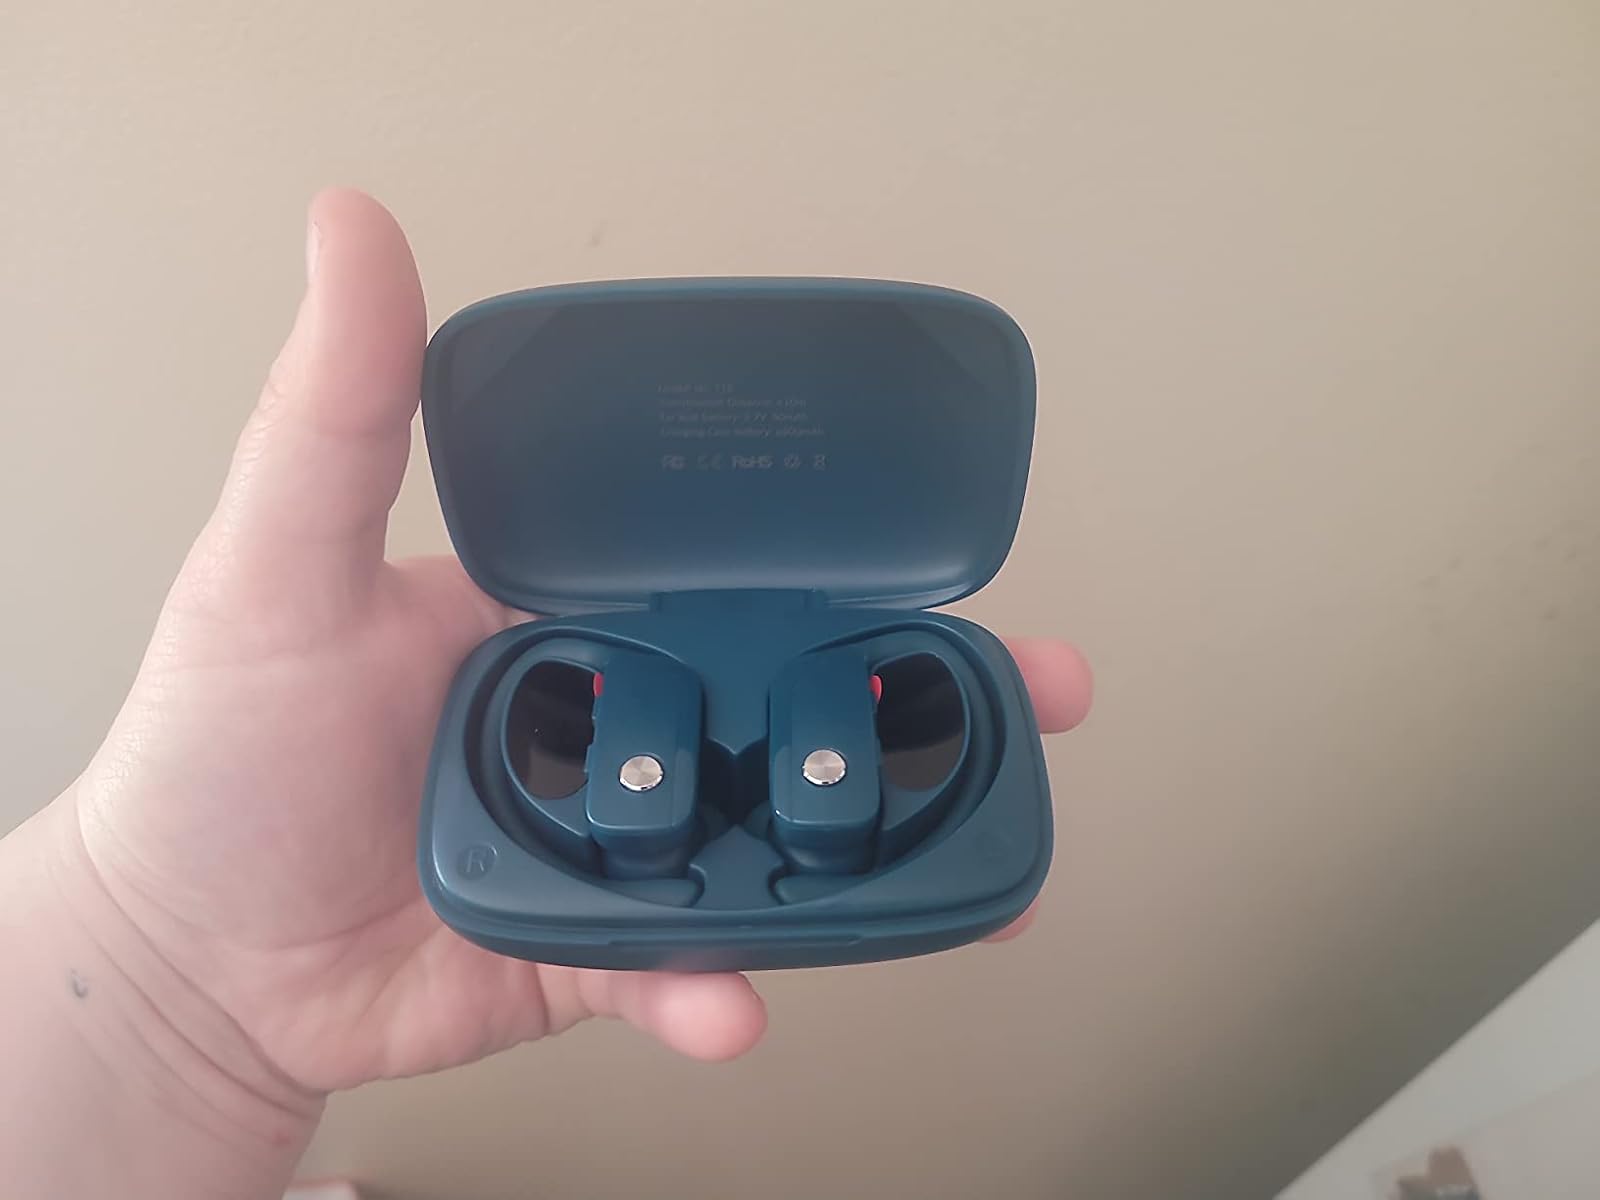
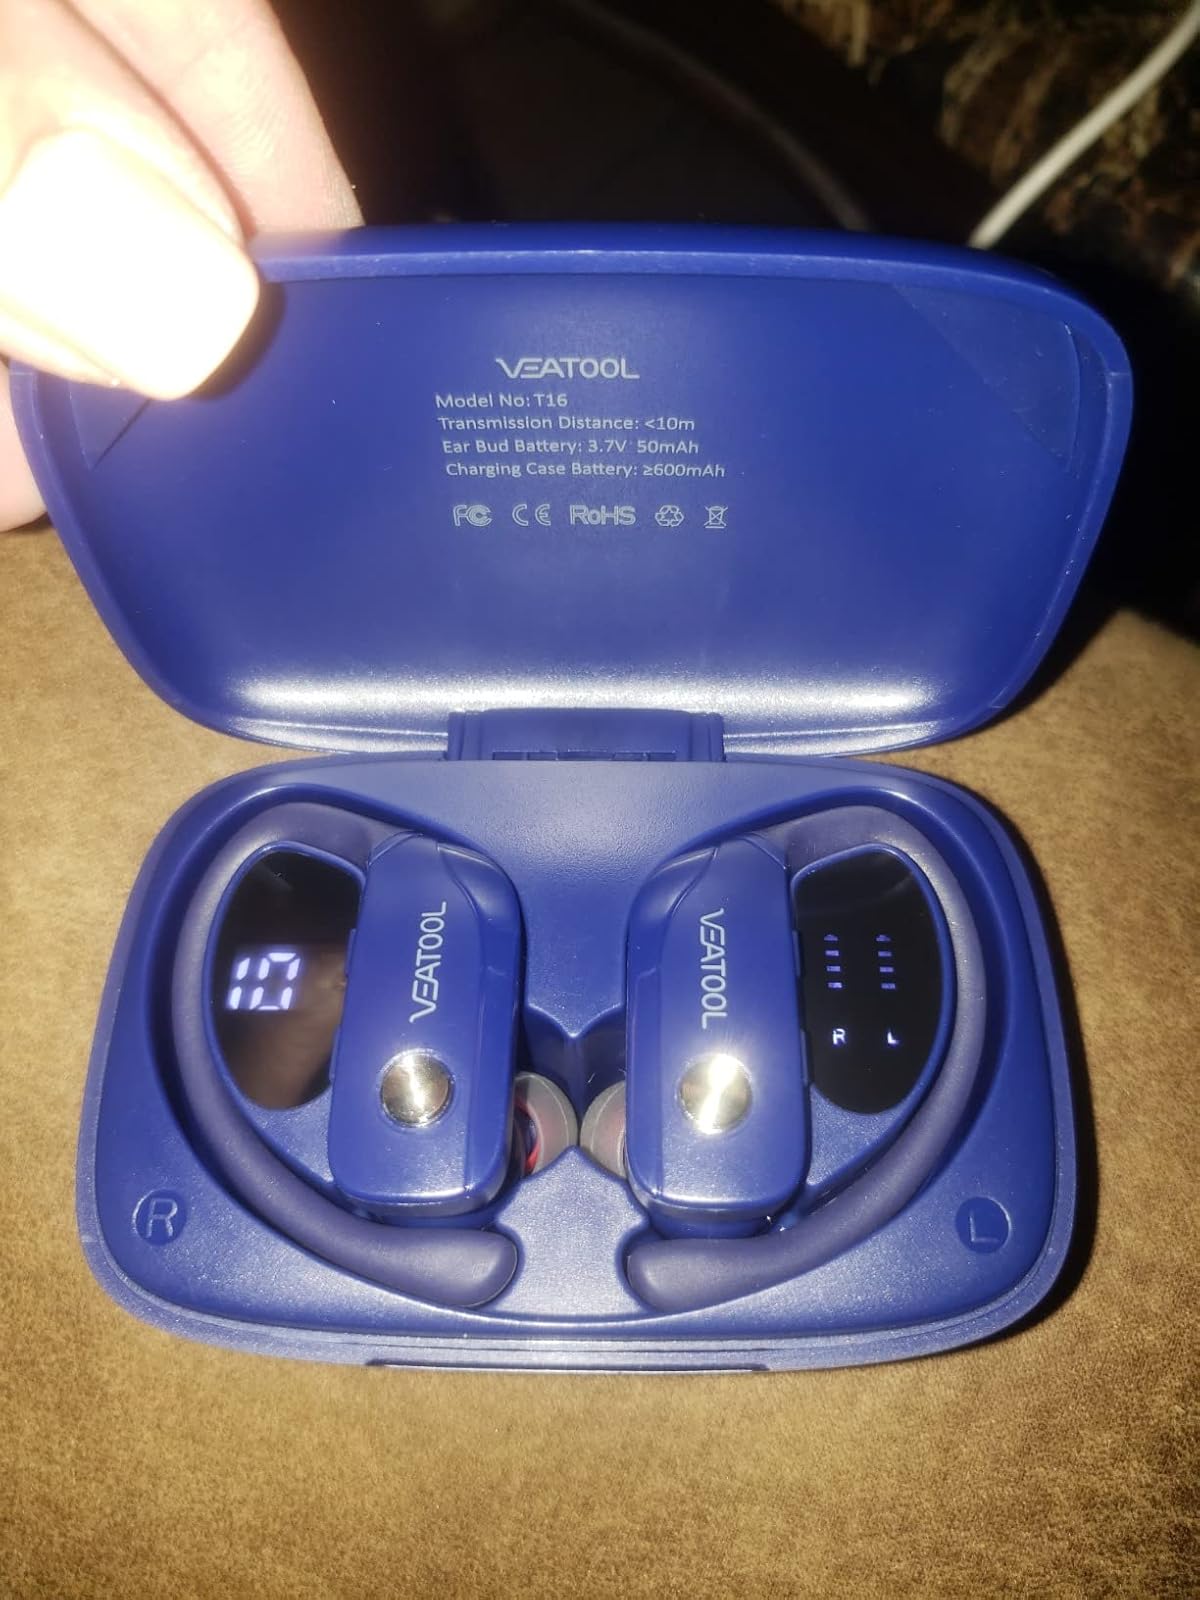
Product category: earbuds
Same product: no